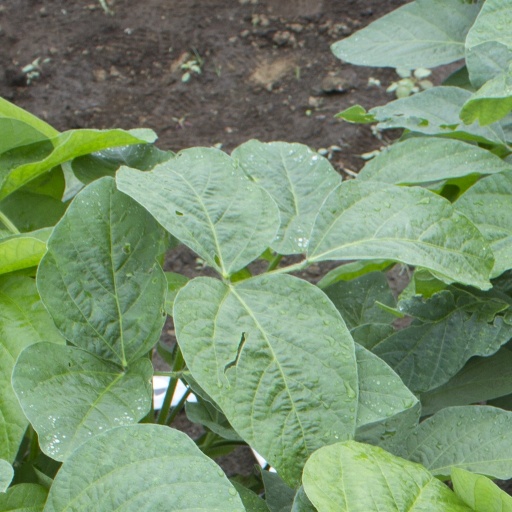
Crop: soybean